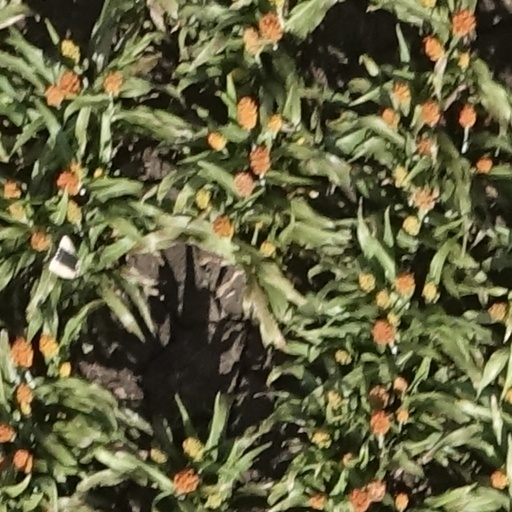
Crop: sorghum